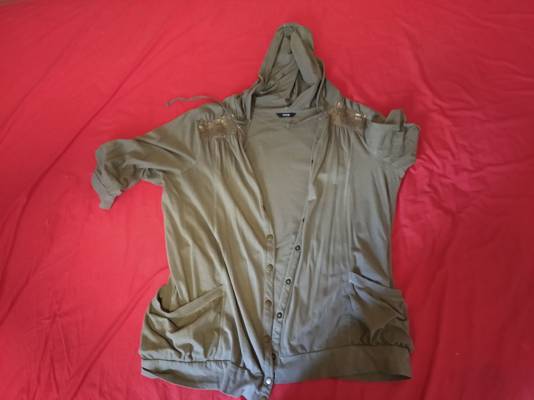
Waste category: clothes